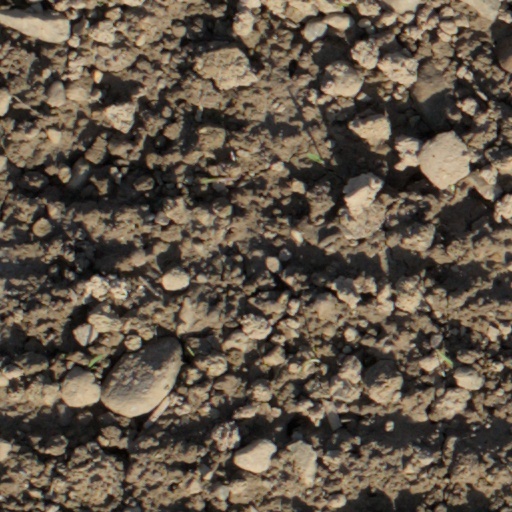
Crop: wheat